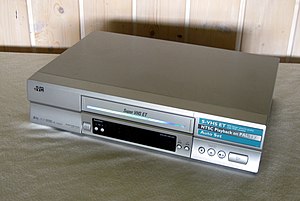
JVC
Victor Company Japan normalt benævnt JVC er et japansk firma grundlagt i 1927, som producerer elektroniske produkter til forbrugere og professionelle. Firmaet er bedst kendt for at være det første japanske firma, der fremstillede fjernsyn og som virksomheden, der udviklede VHS- og Digital-S-videosystemet.